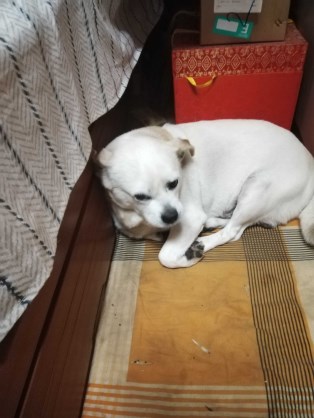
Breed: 3336-n000121-chinese_rural_dog